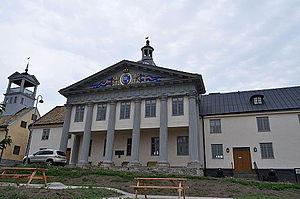
Karlskrona est une ville située sur la côte sud de la Suède, dispersée sur plusieurs îles de l'archipel du Blekinge. Elle est le chef-lieu de la commune de Karlskrona et du comté de Blekinge, et est habitée par 35 212 personnes.